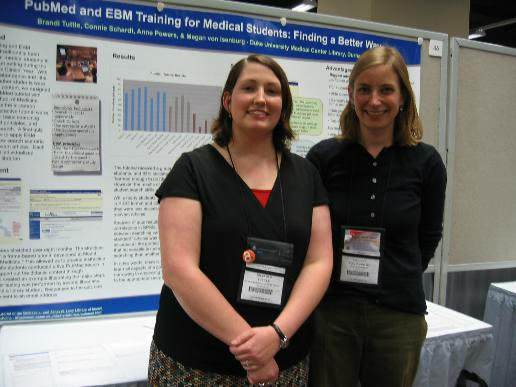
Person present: Yes